Stephan Krehl

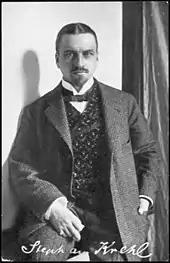
Stephan Krehl

Stephan Krehl (5 July 1864 – 9 April 1924) was a German composer, teacher, and theoretician. His writings include "Traité général de la musique" and "Théorie de la musique et de science de la composition." His pupils included Didia Saint Georges, Pablo Sorozábal, Maurice Besly, and Else Streit.